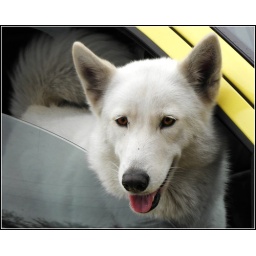
It was Dog's Day Out on Christmas Day....this dog was in the same car at the 7-11...only THIS guy was in the front seat!:)